France–Thailand relations

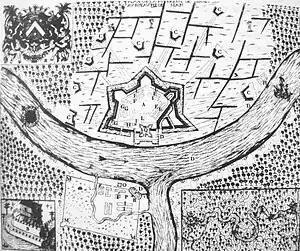
Siege of Bangkok. The French fortress (A) besieged by Siamese troops and batteries (C), in Bangkok, 1688. The village of Bangkok (lower left corner, M) is today's Thonburi.

Meanwhile, the Jesuit Guy Tachard returned to France with the title of "Ambassador Extraordinary for the King of Siam", accompanied by Ok-khun Chamnan, and visited the Vatican in January 1688. He and his Siamese embassy met with Pope Innocent XI and translated Narai's letter to him. In February 1689, the embassy was granted an audience with Louis XIV, and the treaty of commerce which Céberet had obtained in 1687 was ratified. Two weeks later a military treaty was signed, designating François d'Alesso, Marquis d'Eragny, as captain of the palace guard in Ayutthaya and inspector of the French troops in Siam.